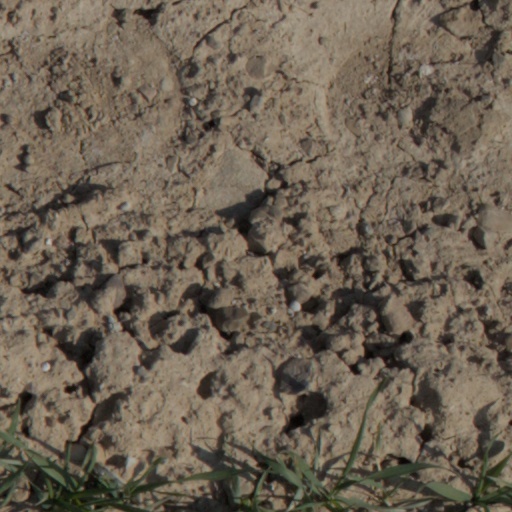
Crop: wheat